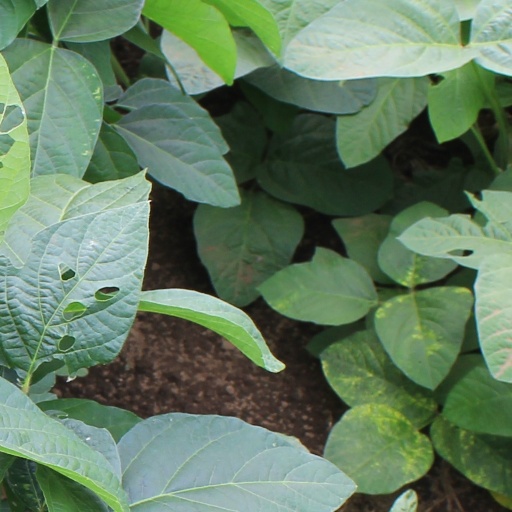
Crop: soybean